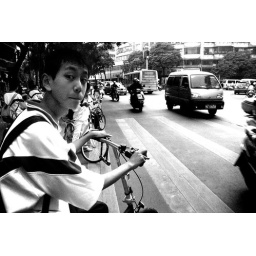
A &amp;quot;middle school&amp;quot; student attempts to cross a busy street in central Chaozhou